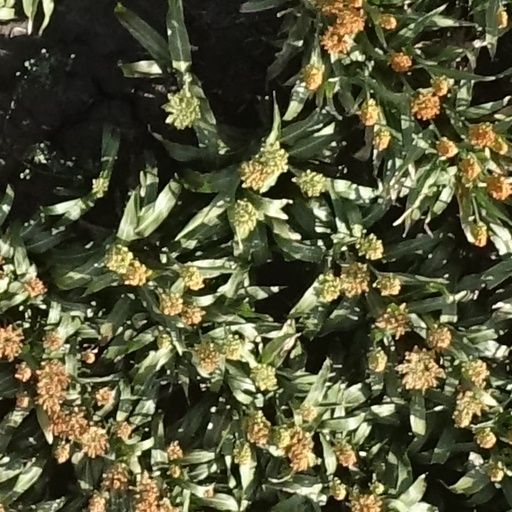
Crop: sorghum